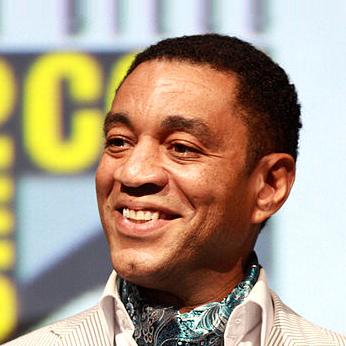
Age: 48